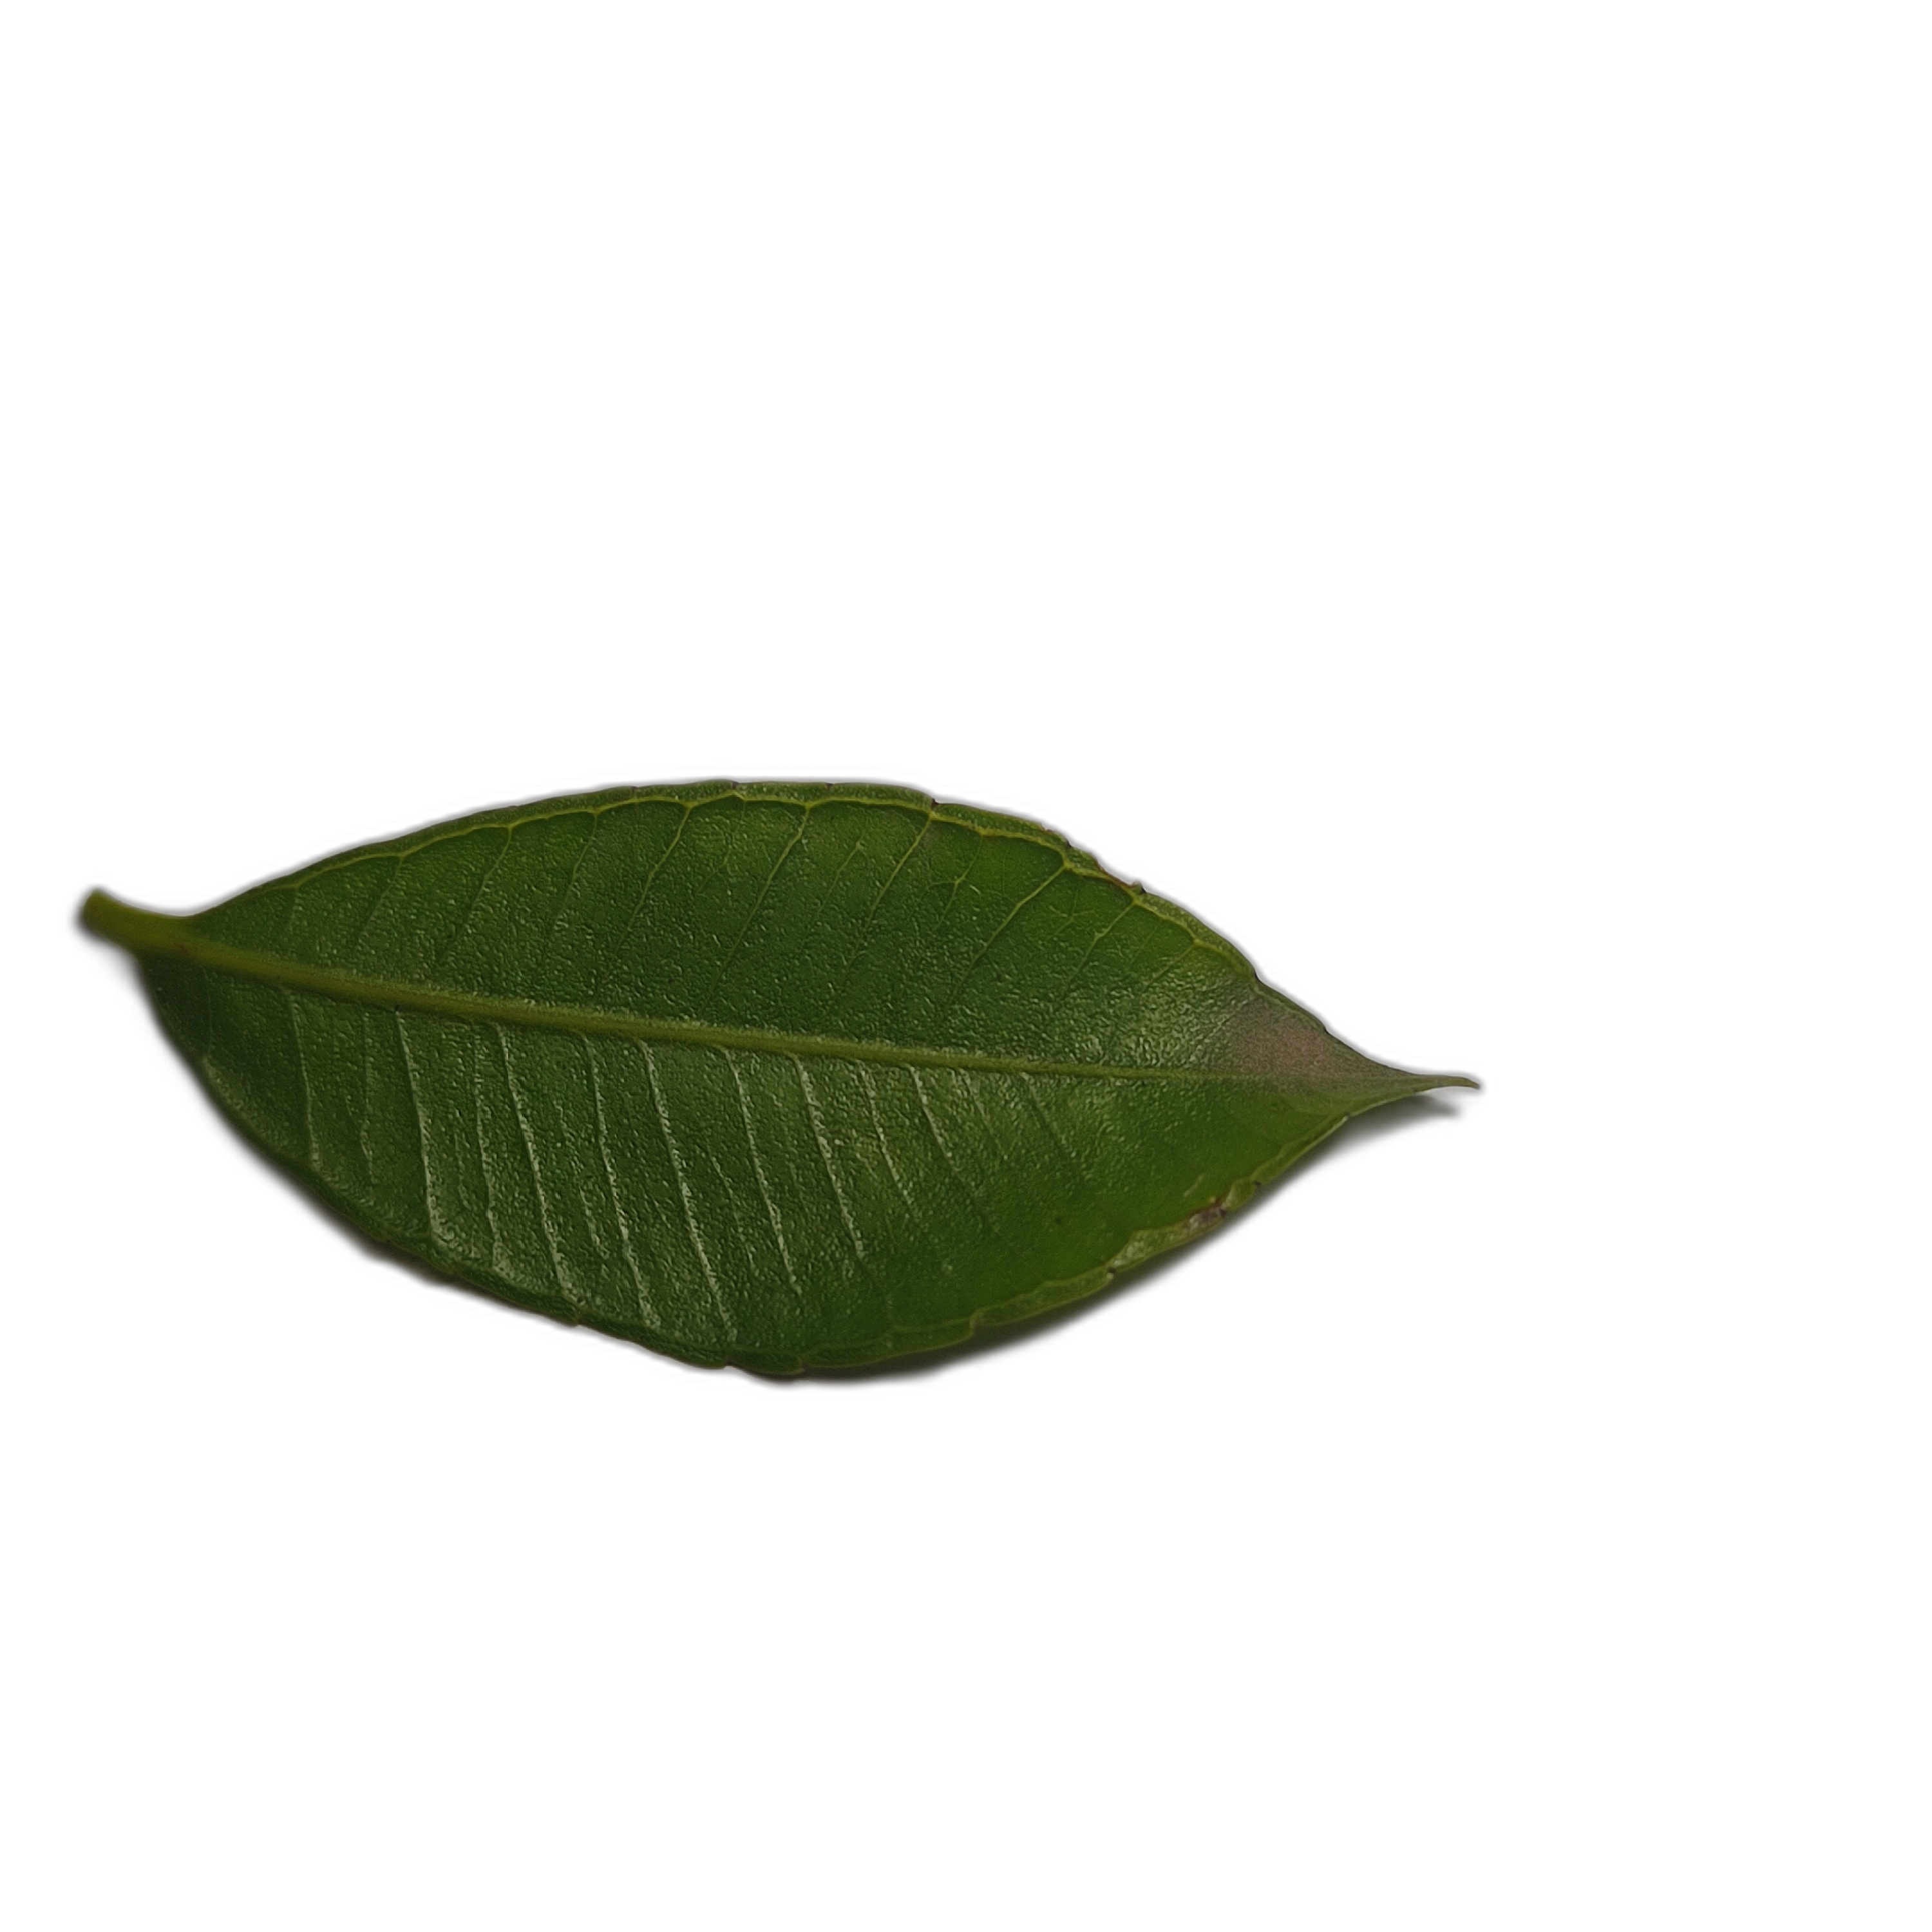
Label: healthy